Re MC Bacon Ltd (No 2)

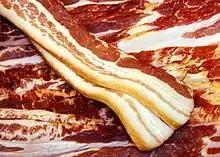

Re MC Bacon Ltd [1991] Ch 127 is a UK insolvency law case relating specifically to the recovery the legal costs of the liquidator in relation to an application to set aside a floating charge as an unfair preference.